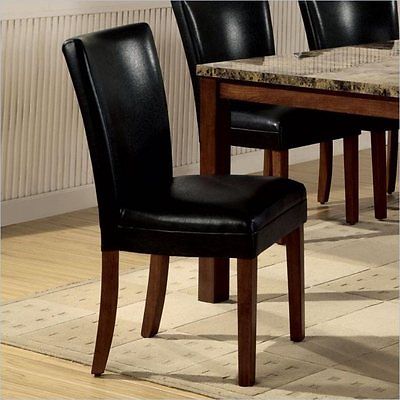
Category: chair